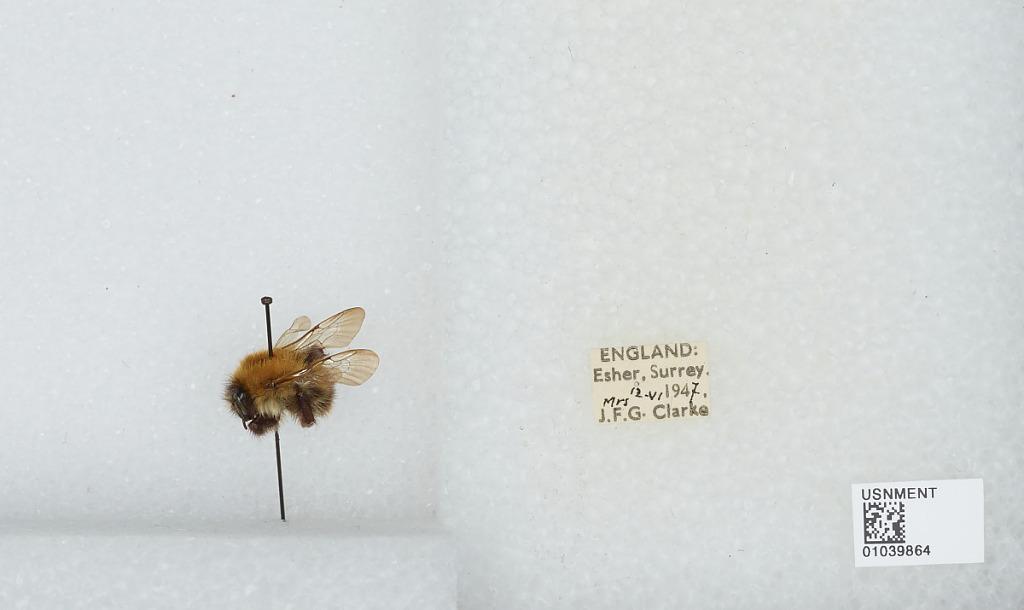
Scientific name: Bombus (Thoracobombus) pascuorum (Scopoli)
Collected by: J. Clarke
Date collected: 1947-6-12
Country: United Kingdom
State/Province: England
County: Surrey
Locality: Esher
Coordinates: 51.3691, -0.365